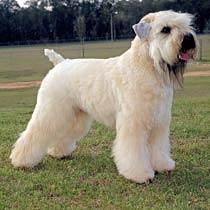
Border_terrier